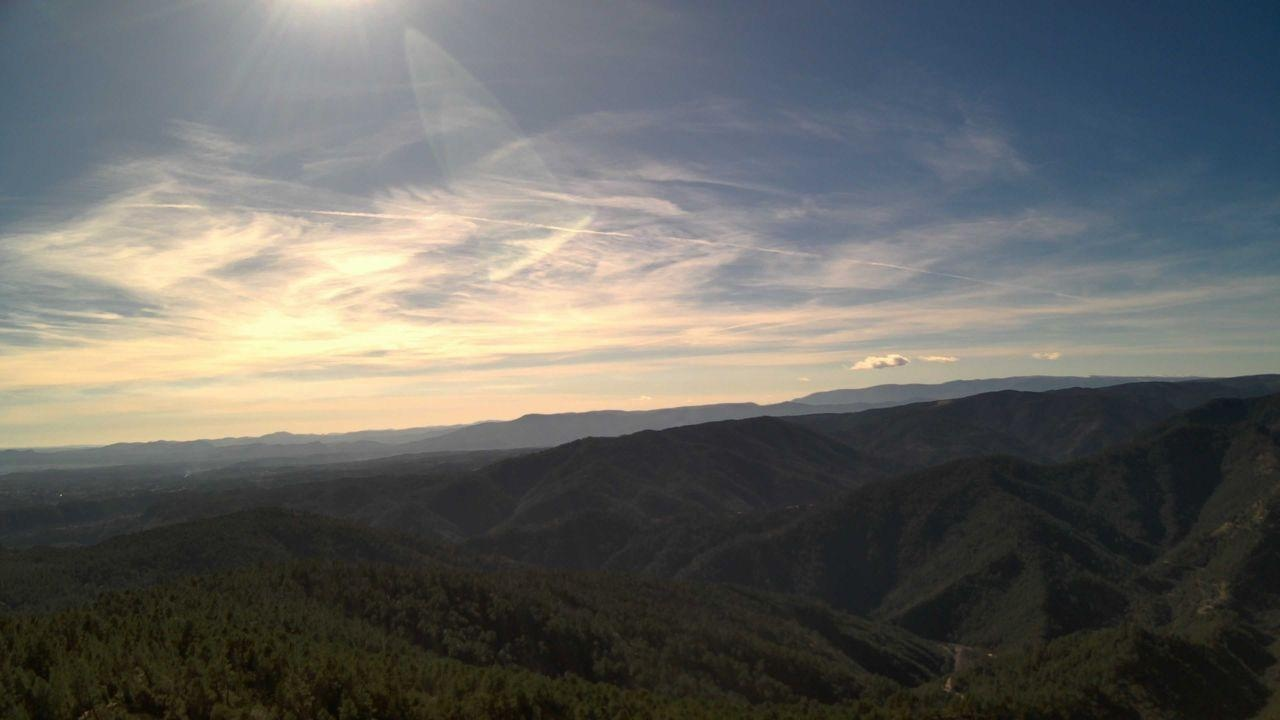
Fire: no
Smoke: yes